Royal Project Foundation

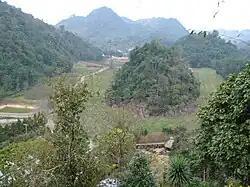
AngKhang Development Centre

In Chiang Mai, there are 27 development centres which include three Royal Agriculture Stations: Doi Ang Khang, Doi Inthanon, and Pang Da; one research station, Mae-Lod; and 23 development centres: Ka Noi, Khun Phae, Khun Wang, Teen Tok, Tung Rao, Tung Roeng, Tung Luang, Nong Khieo, Nong Hoi, Pa Mieng, Pang Ung, Mon Ngo, Mok Cham, Mae Tho, Mae The Nuier, Mae Phae, Mae Sa Pok, Mae Sa Mai, Mae Hae, Wat Chan, Haui Luk, Haui Siao, and Huai Som Poi.